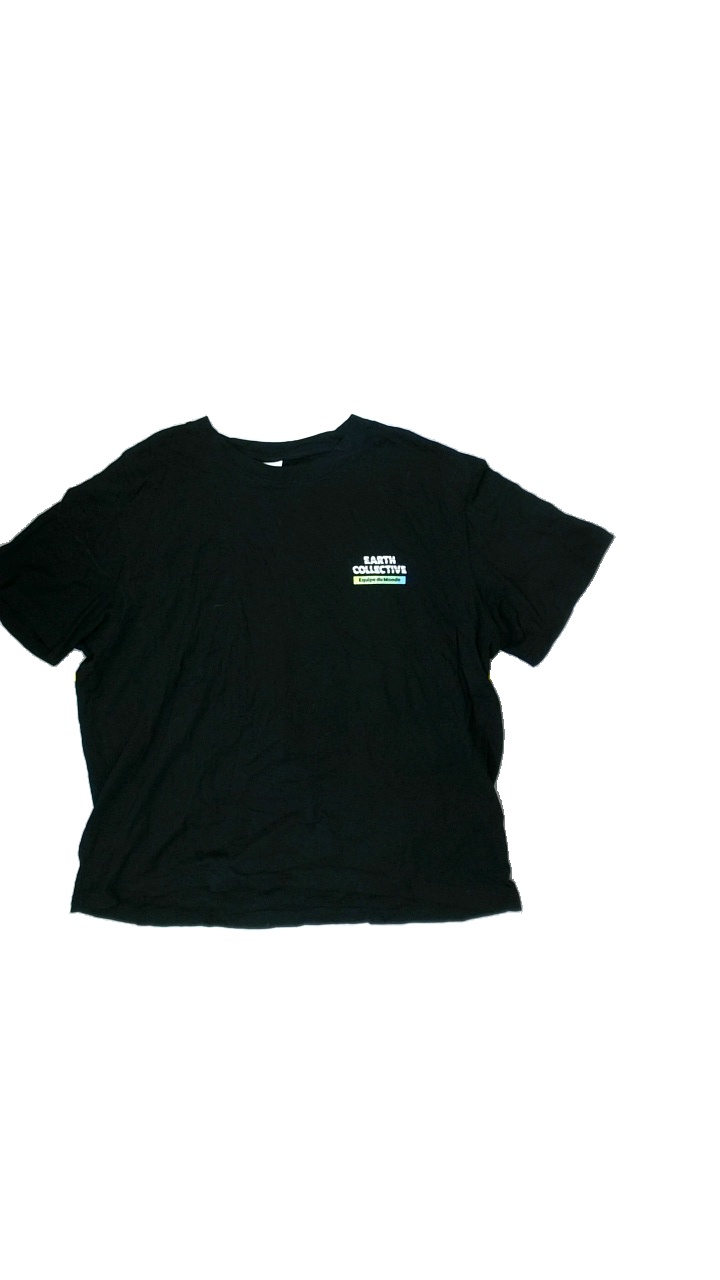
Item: T-shirt (Men)
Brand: H&m
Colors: Black
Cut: Regular, C-collar
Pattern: Logo print
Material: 100%cotton
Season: Summer
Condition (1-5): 3
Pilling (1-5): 4
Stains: Minor
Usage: Export
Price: <50